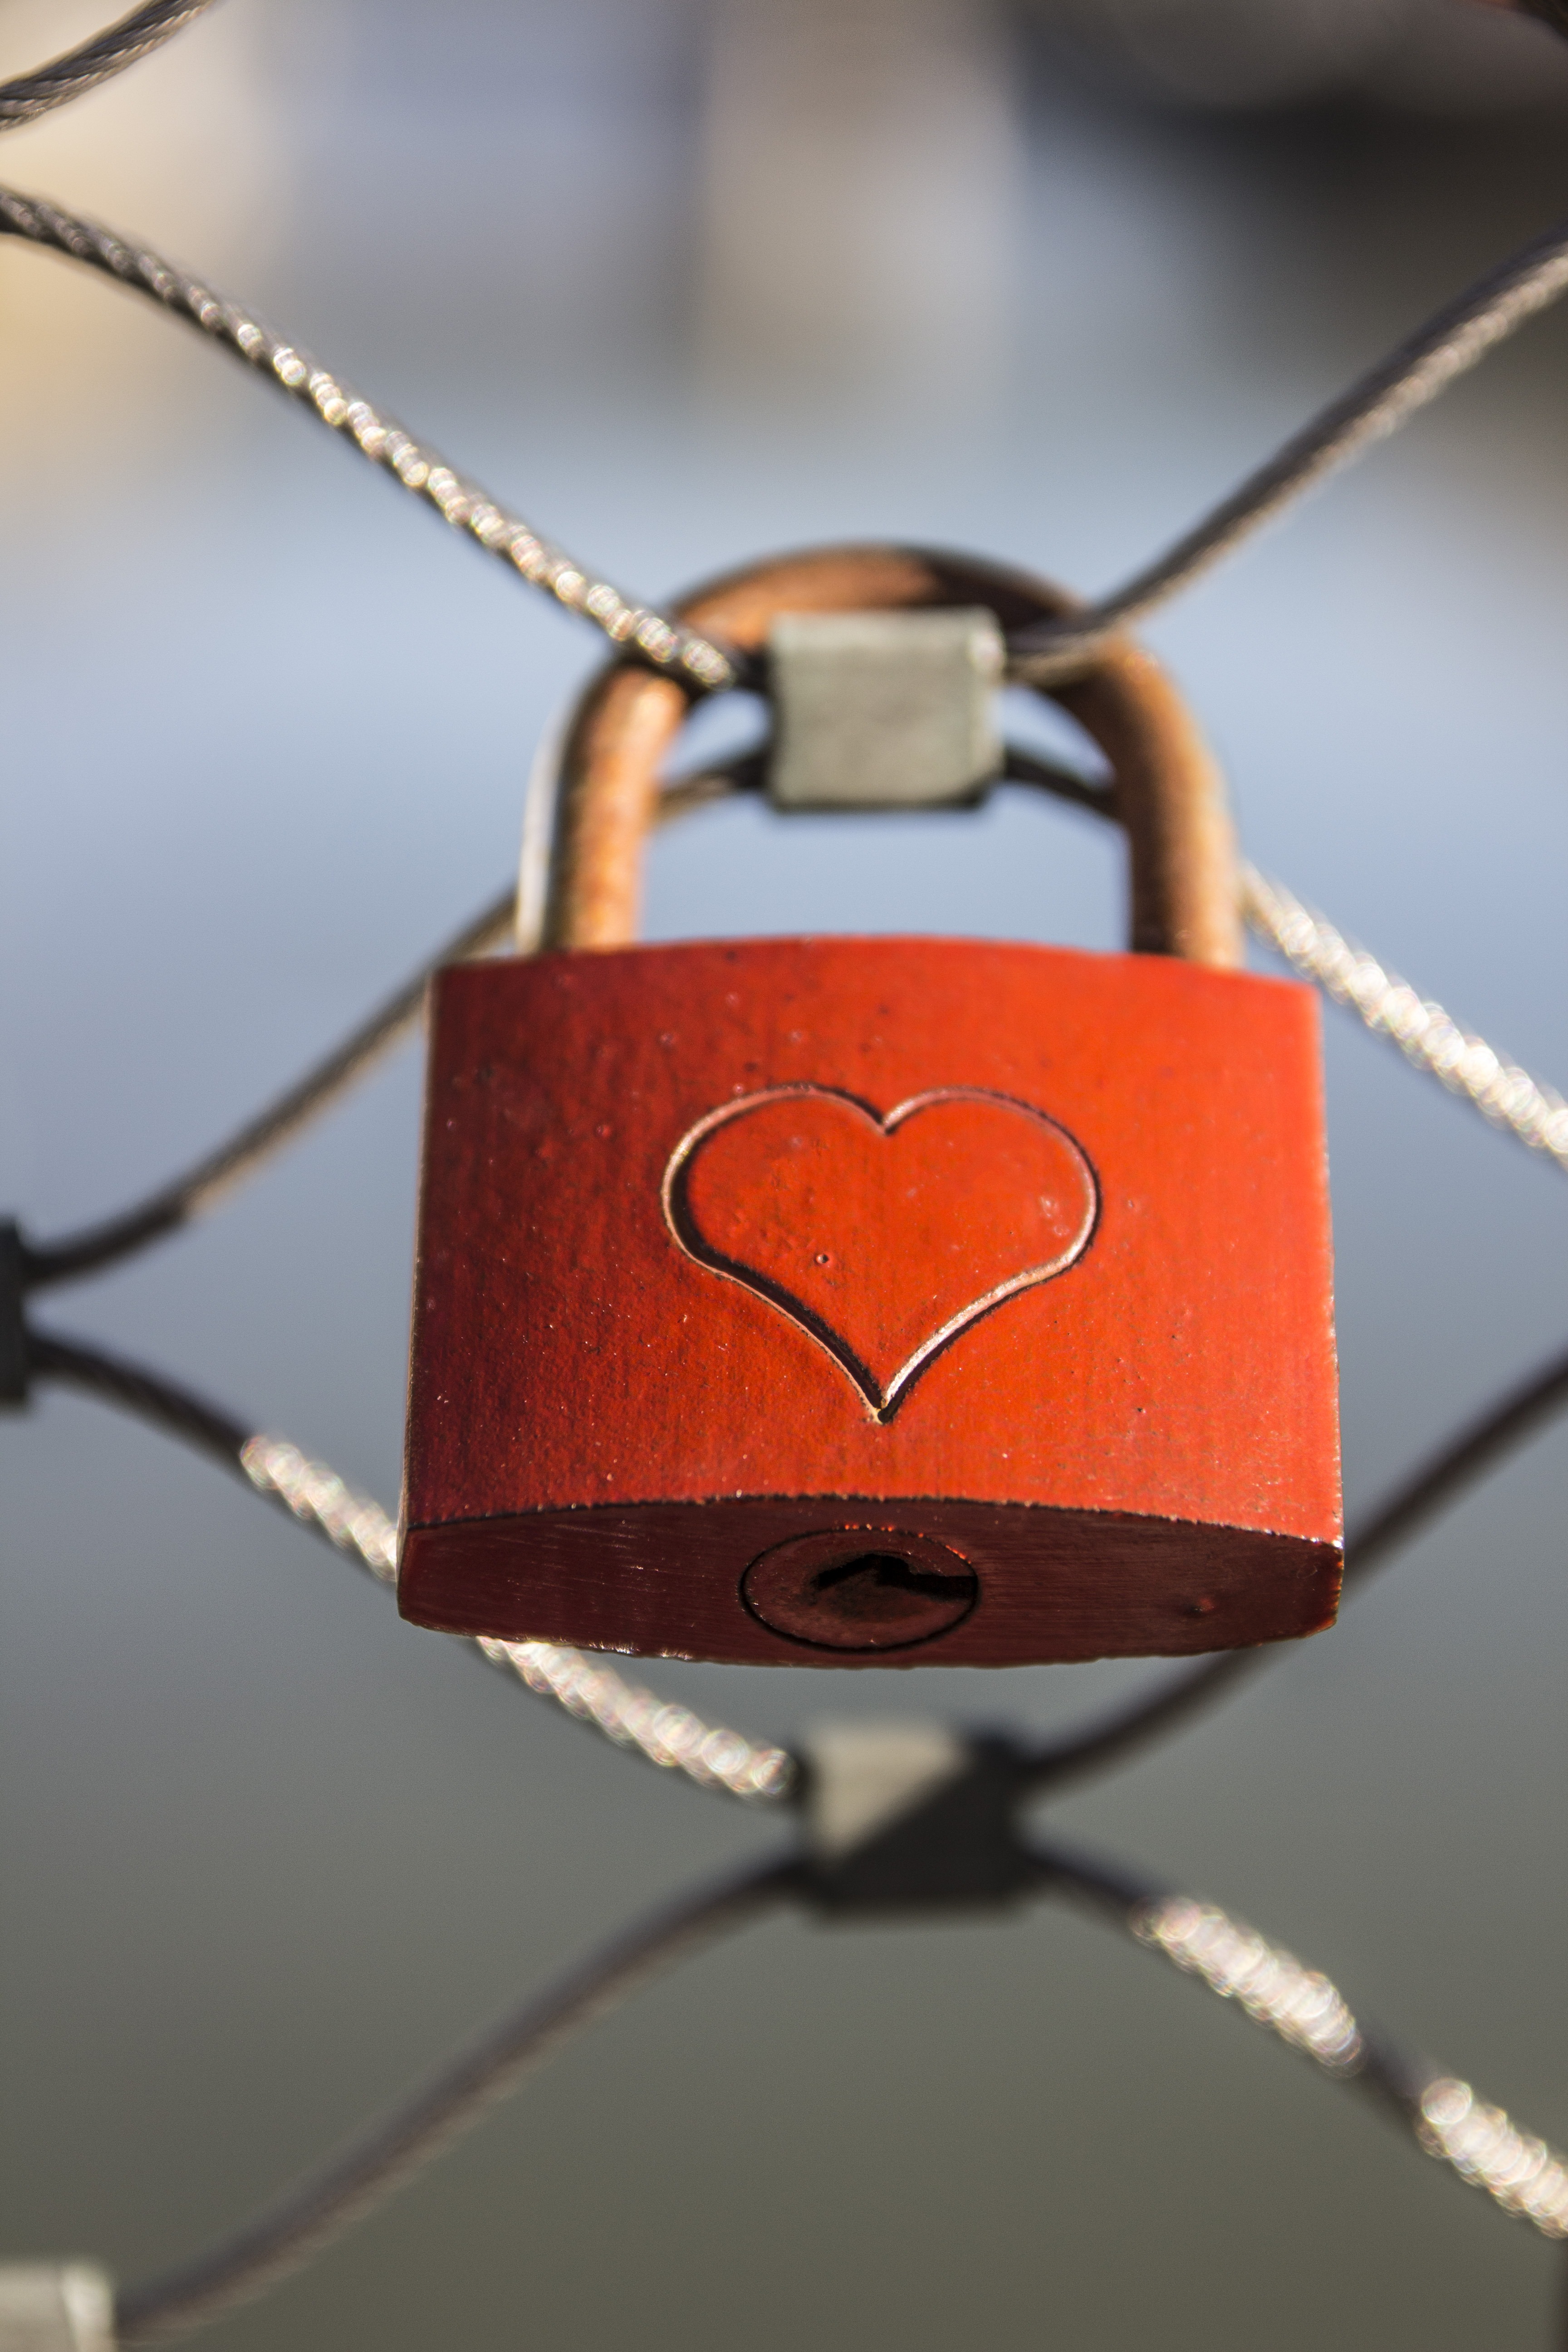
fence, bridge, love, heart, red, castle, friendship, lighting, necklace, padlock, close up, jewellery, art, glasses, grid, organ, castles, shape, macro photography, valentine's day, love symbol, padlocks, love castle, love locks, fashion accessory